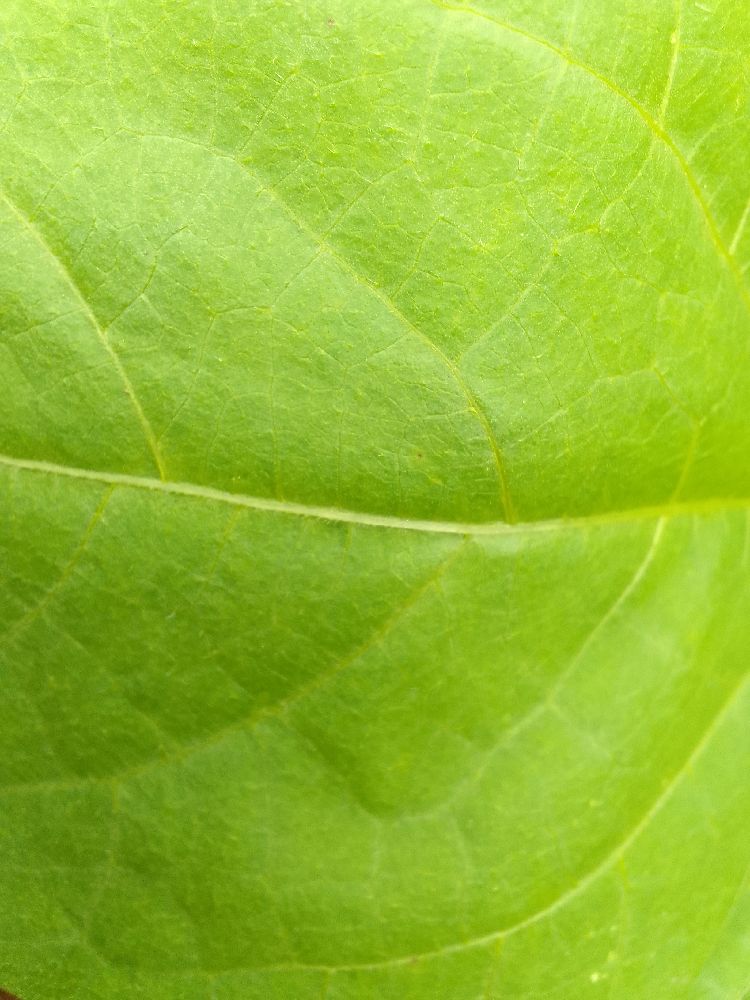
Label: healthy